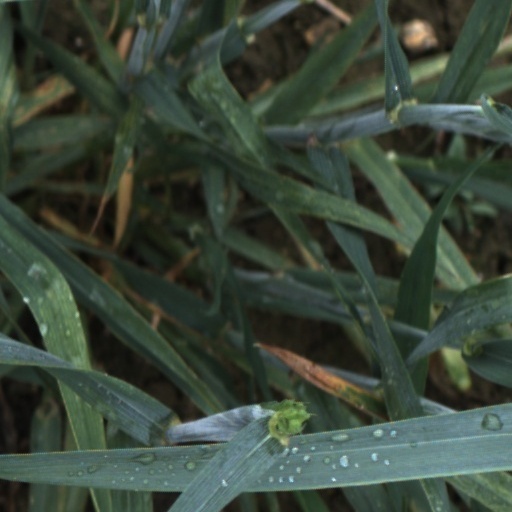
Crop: wheat